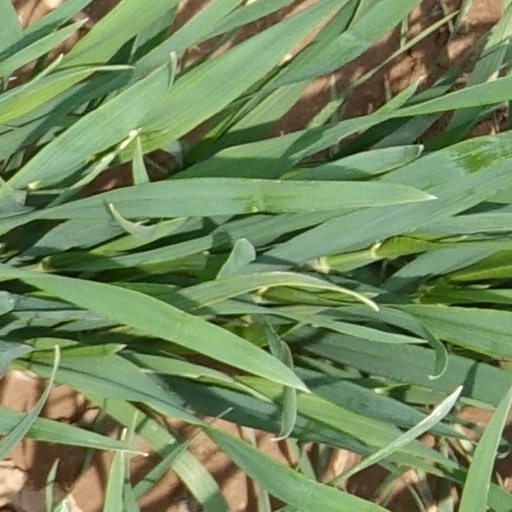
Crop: wheat